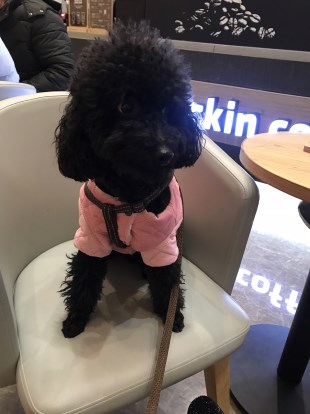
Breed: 2925-n000114-toy_poodle